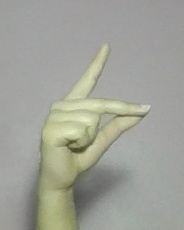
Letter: ta